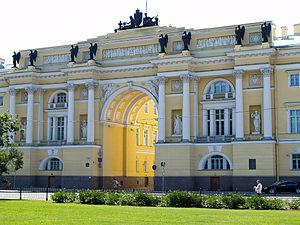
Les bâtiments du Sénat et du Synode sont des ensembles architecturaux de style classique, situés place du Sénat à Saint-Pétersbourg. Ils ont été érigés dans les années 1829–1834. Un arc de triomphe construit au-dessus de la rue Galernaïa relie les deux parties des bâtiments. Ils sont destinés à l'origine aux deux organes du pouvoir étatique : le Sénat russe et le Saint-Synode. C'est le dernier grand projet réalisé par l'architecte Carlo Rossi.